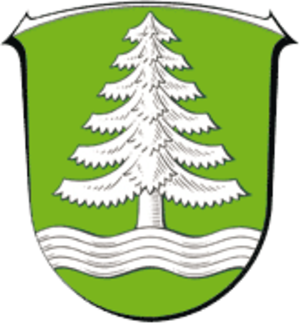
Waldems est une commune de Hesse, située dans l'Arrondissement de Rheingau-Taunus, dans le district de Darmstadt.